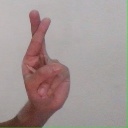
अक्षर: र